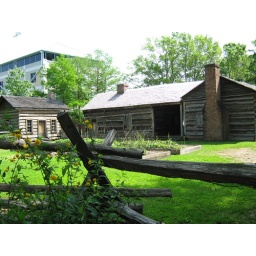
they built up downtown little rock around a bunch of original houses from the early-mid 1800's.